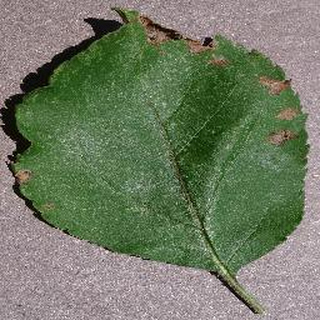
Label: apple_black_rot